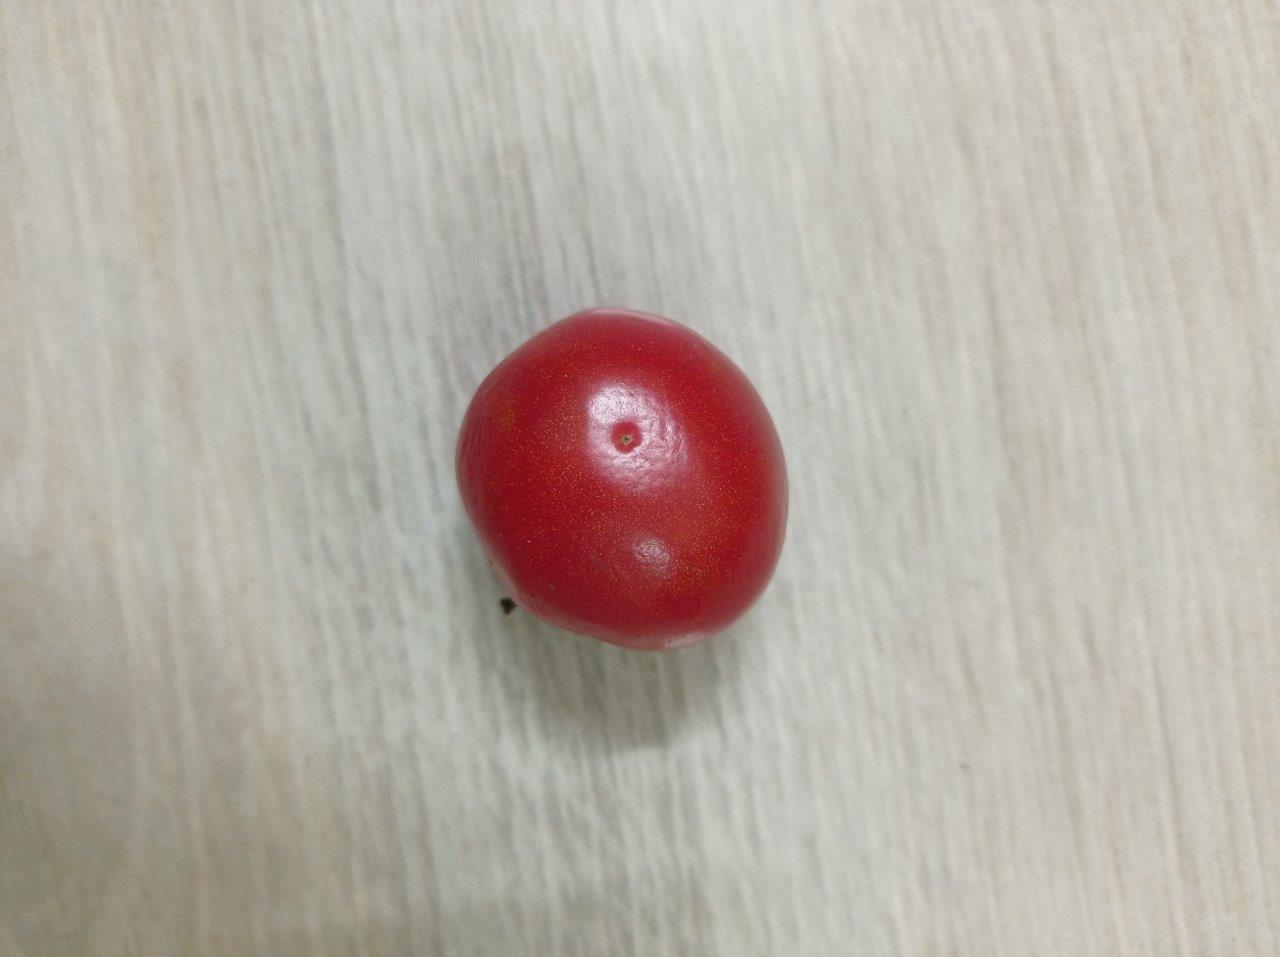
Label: Fresh